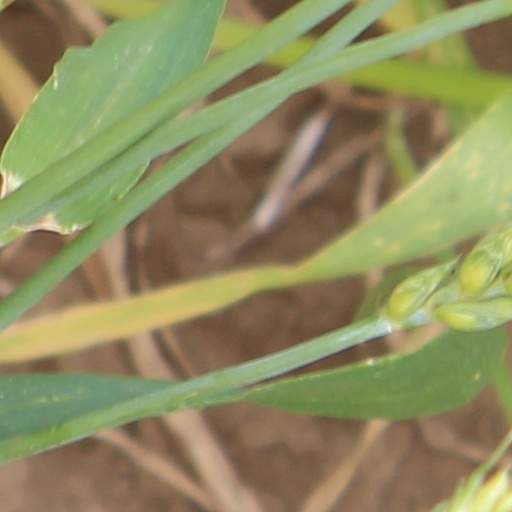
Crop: wheat